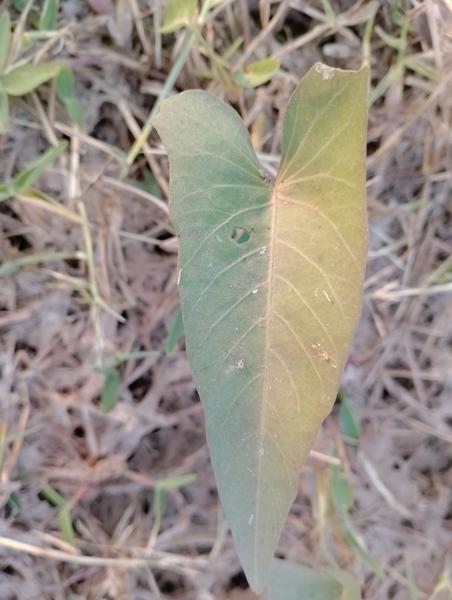
Weed species: Ipomoea aquatic